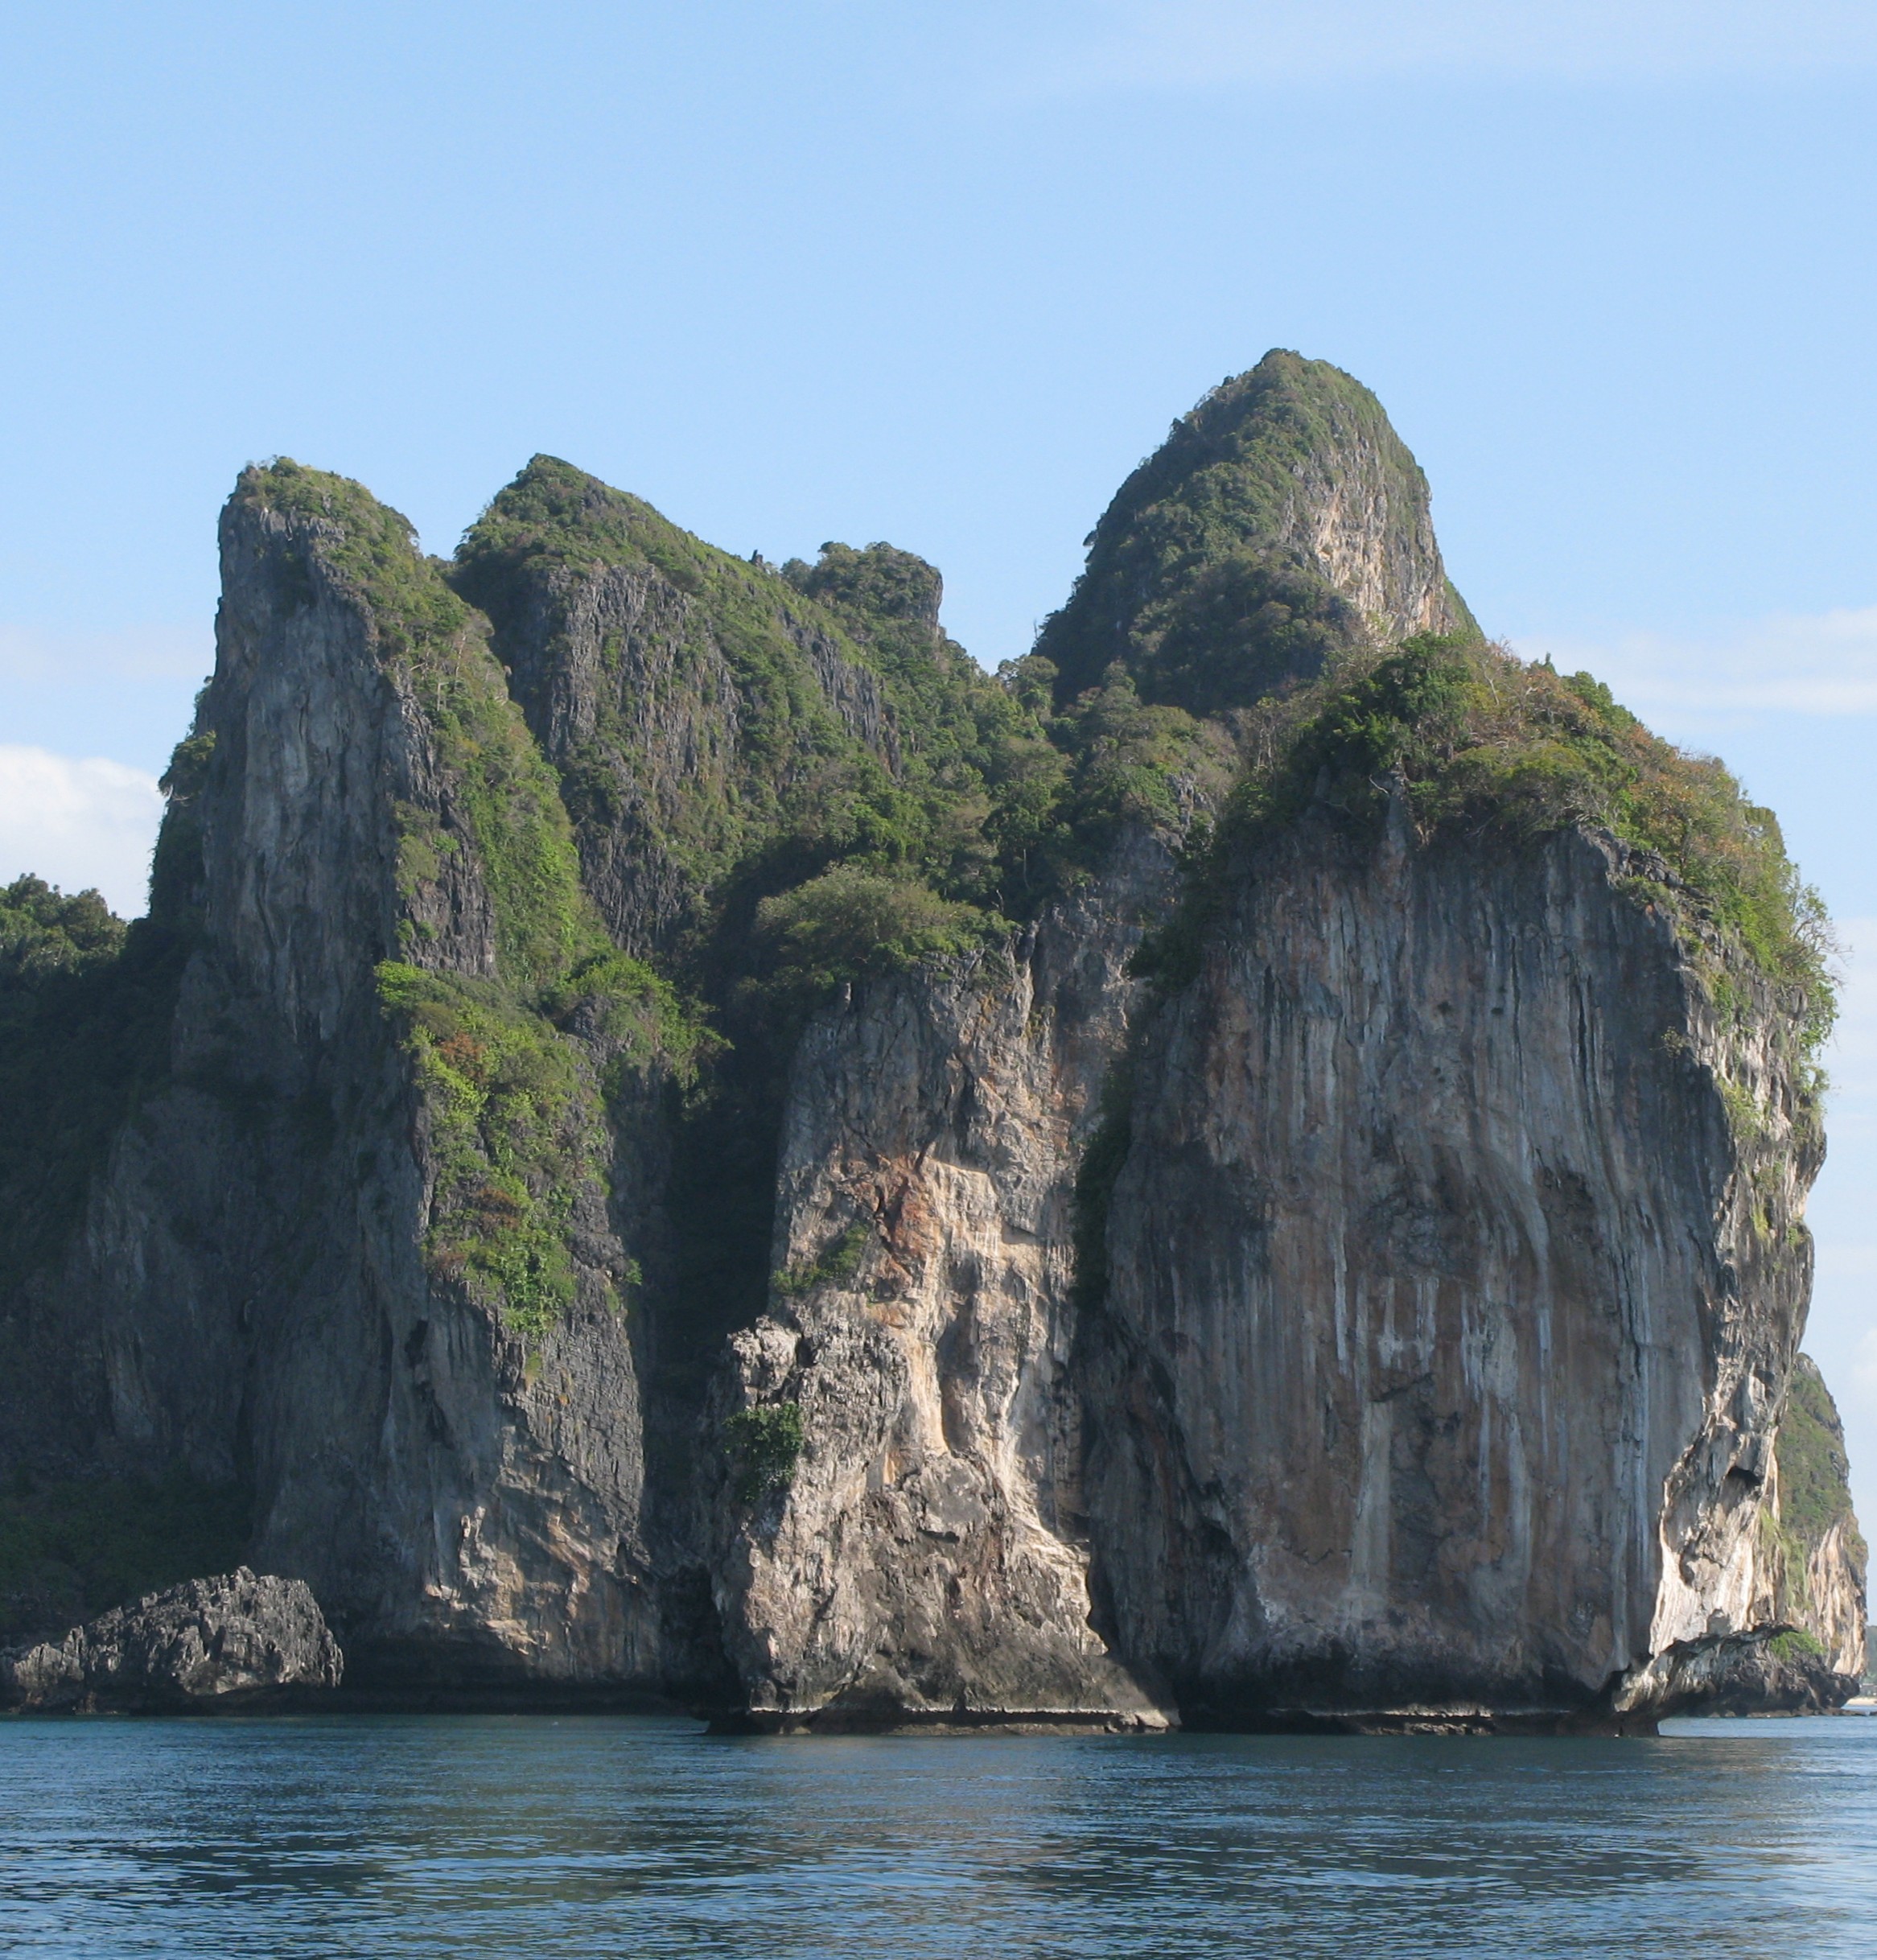
landscape, sea, coast, rock, ocean, shore, formation, cliff, arch, cove, high, bay, island, stack, terrain, material, geology, hires, views, hi, res, cape, powershotg7, canong7, islet, landform, natural arch, sea cave, geographical feature